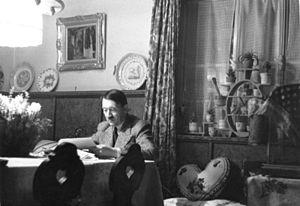
Adolf Hitler [ˈadɔlf ˈhɪtlɐ] est un idéologue et homme d'État allemand, né le 20 avril 1889 à Braunau am Inn en Autriche-Hongrie et mort par suicide le 30 avril 1945 à Berlin. Fondateur et figure centrale du nazisme, il prend le pouvoir en Allemagne en 1933 et instaure une dictature totalitaire, impérialiste, antisémite et raciste désignée sous le nom de Troisième Reich.